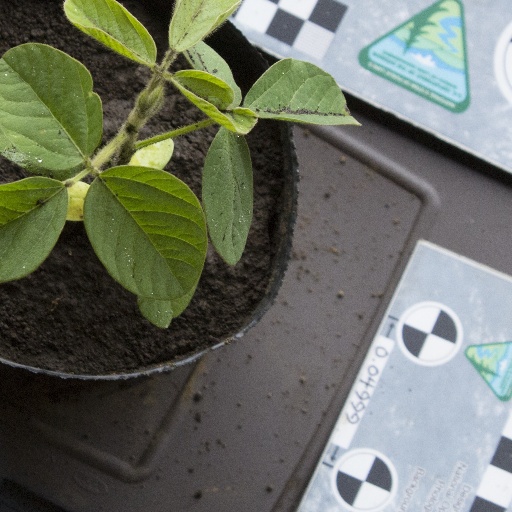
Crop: soybean